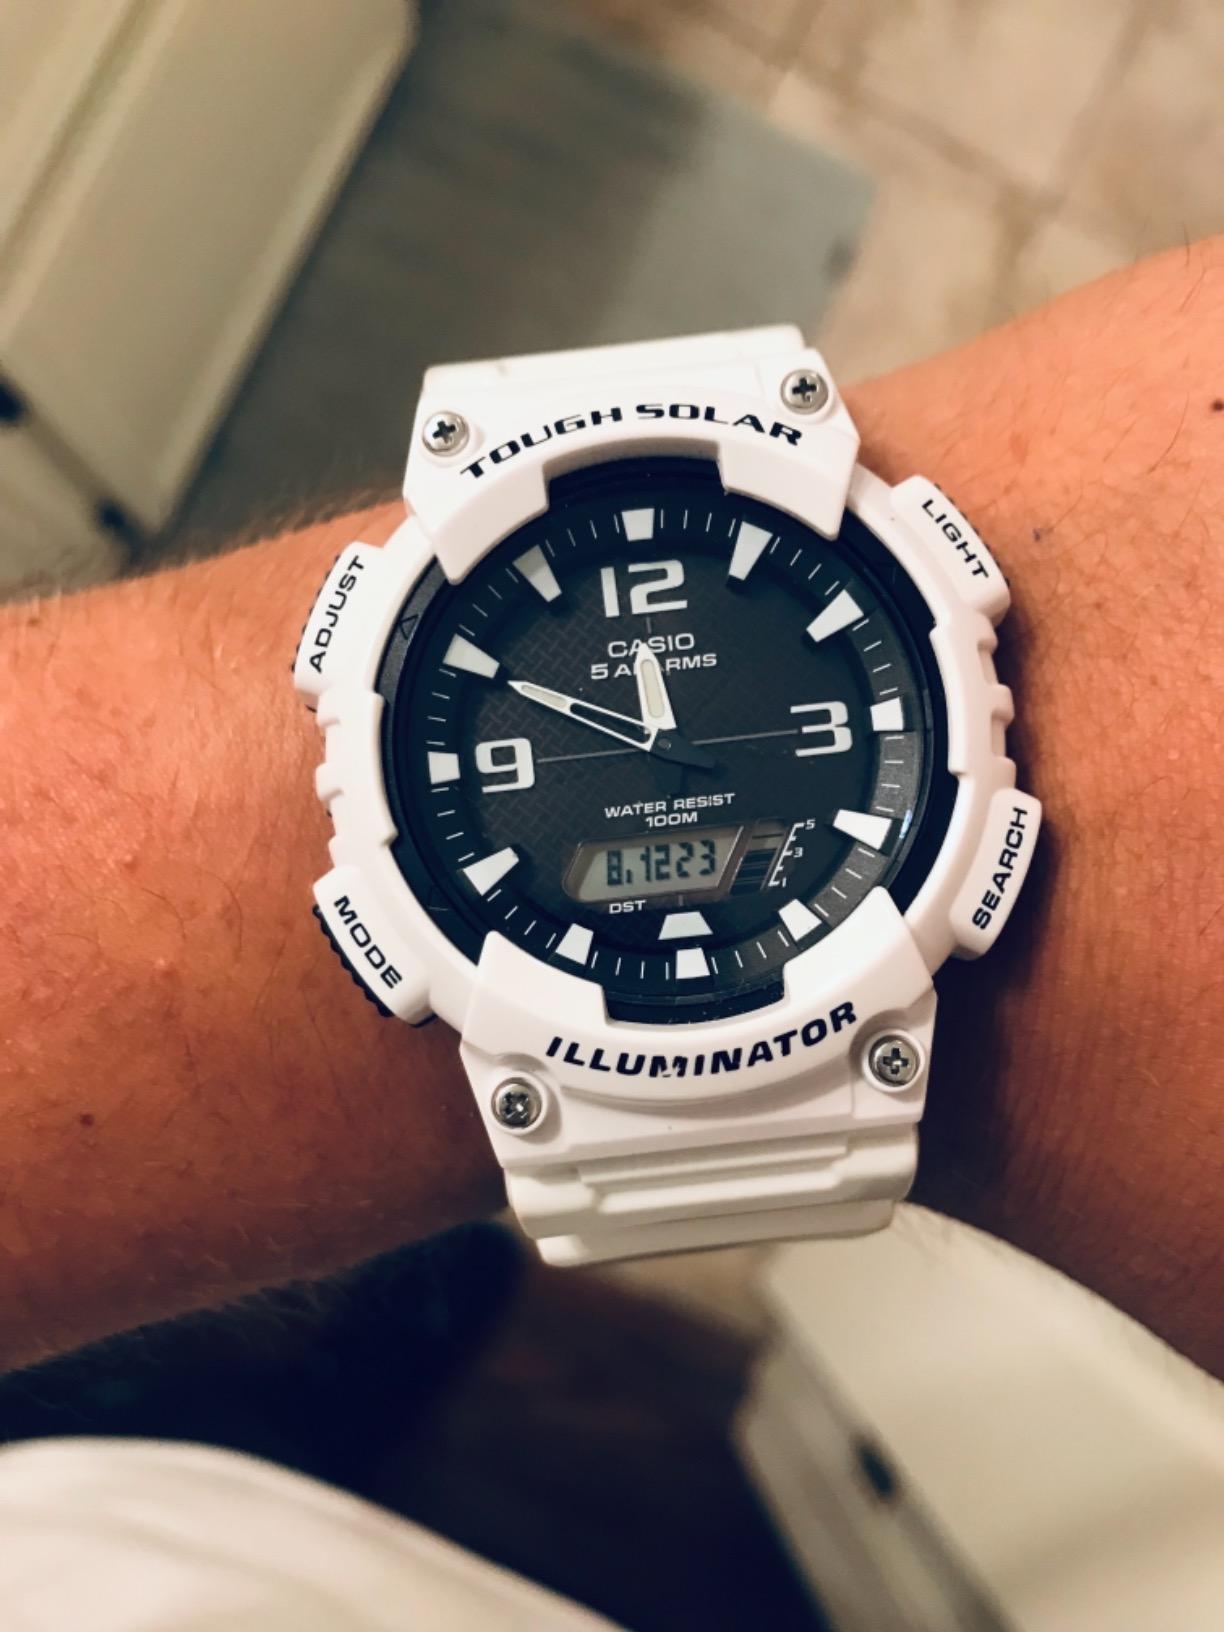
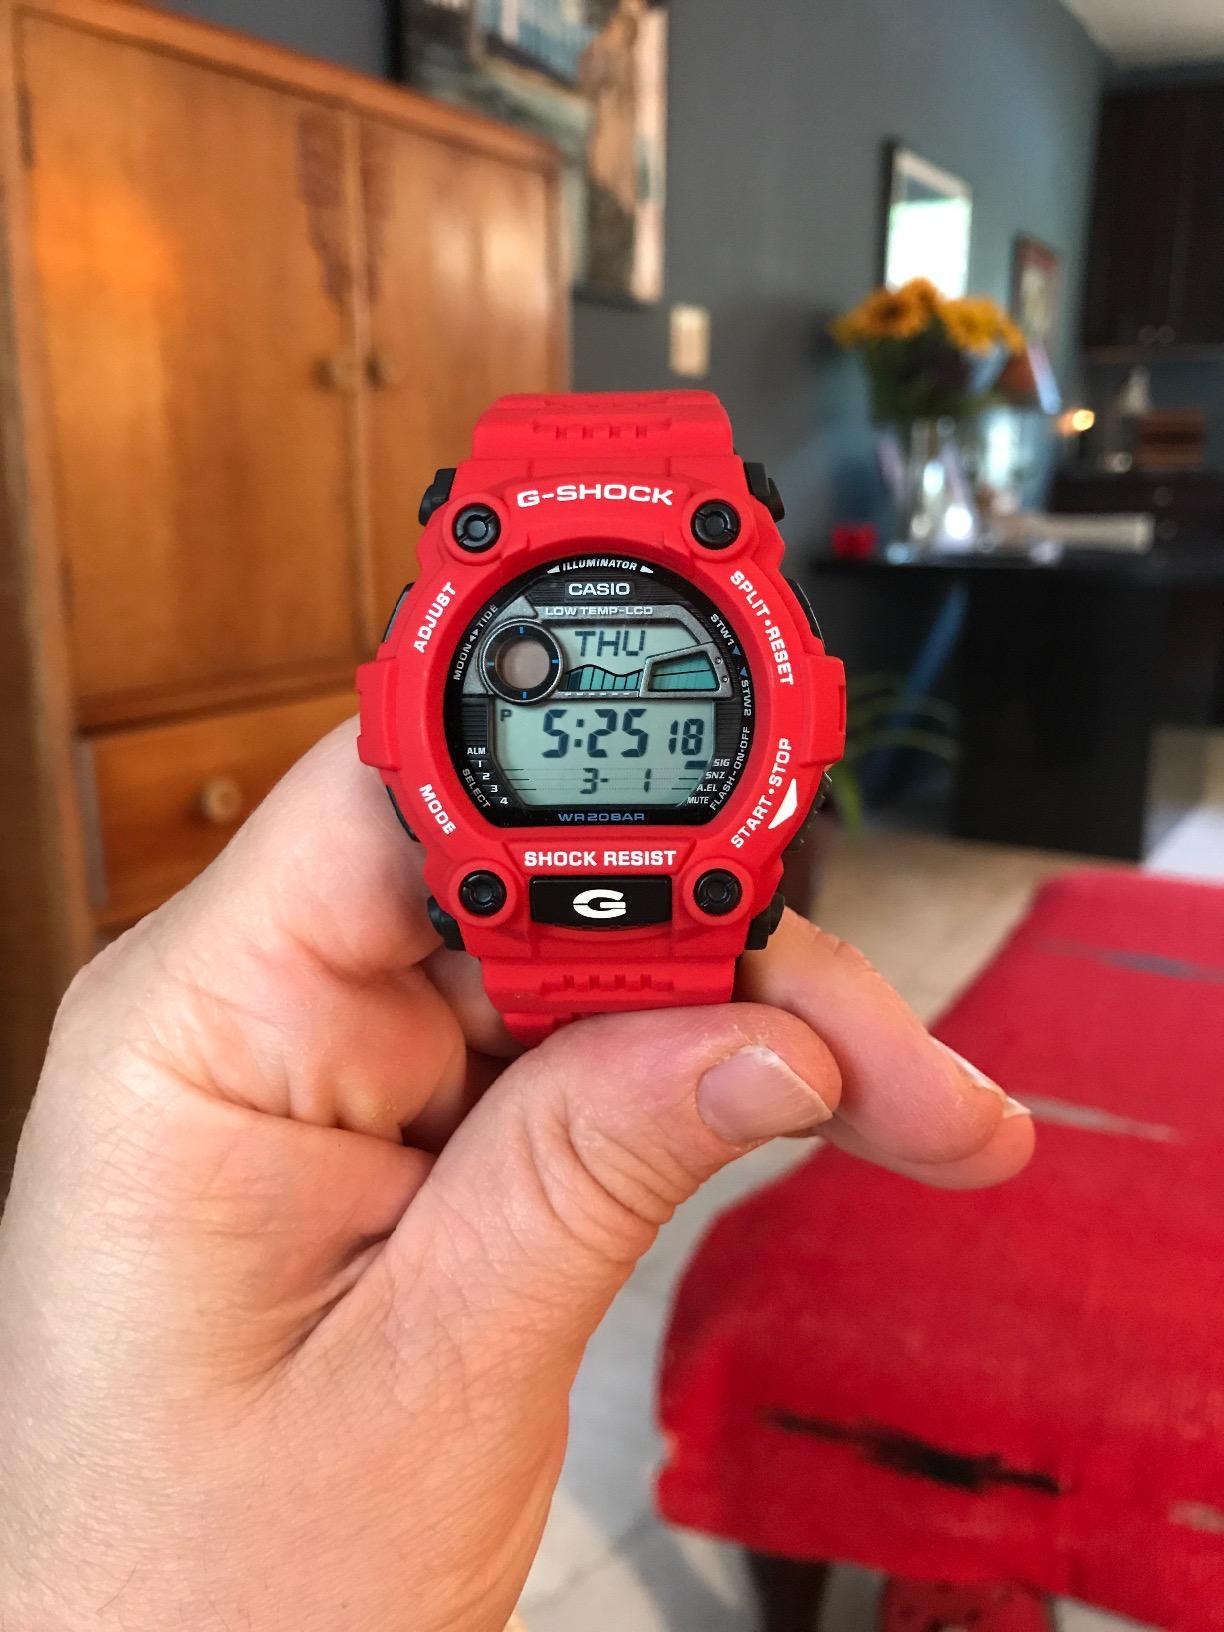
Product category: accessories_watch
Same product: no